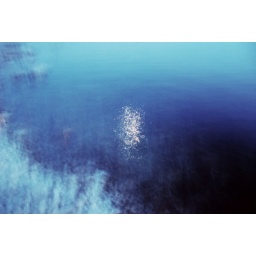
moonlight singing in the blue water